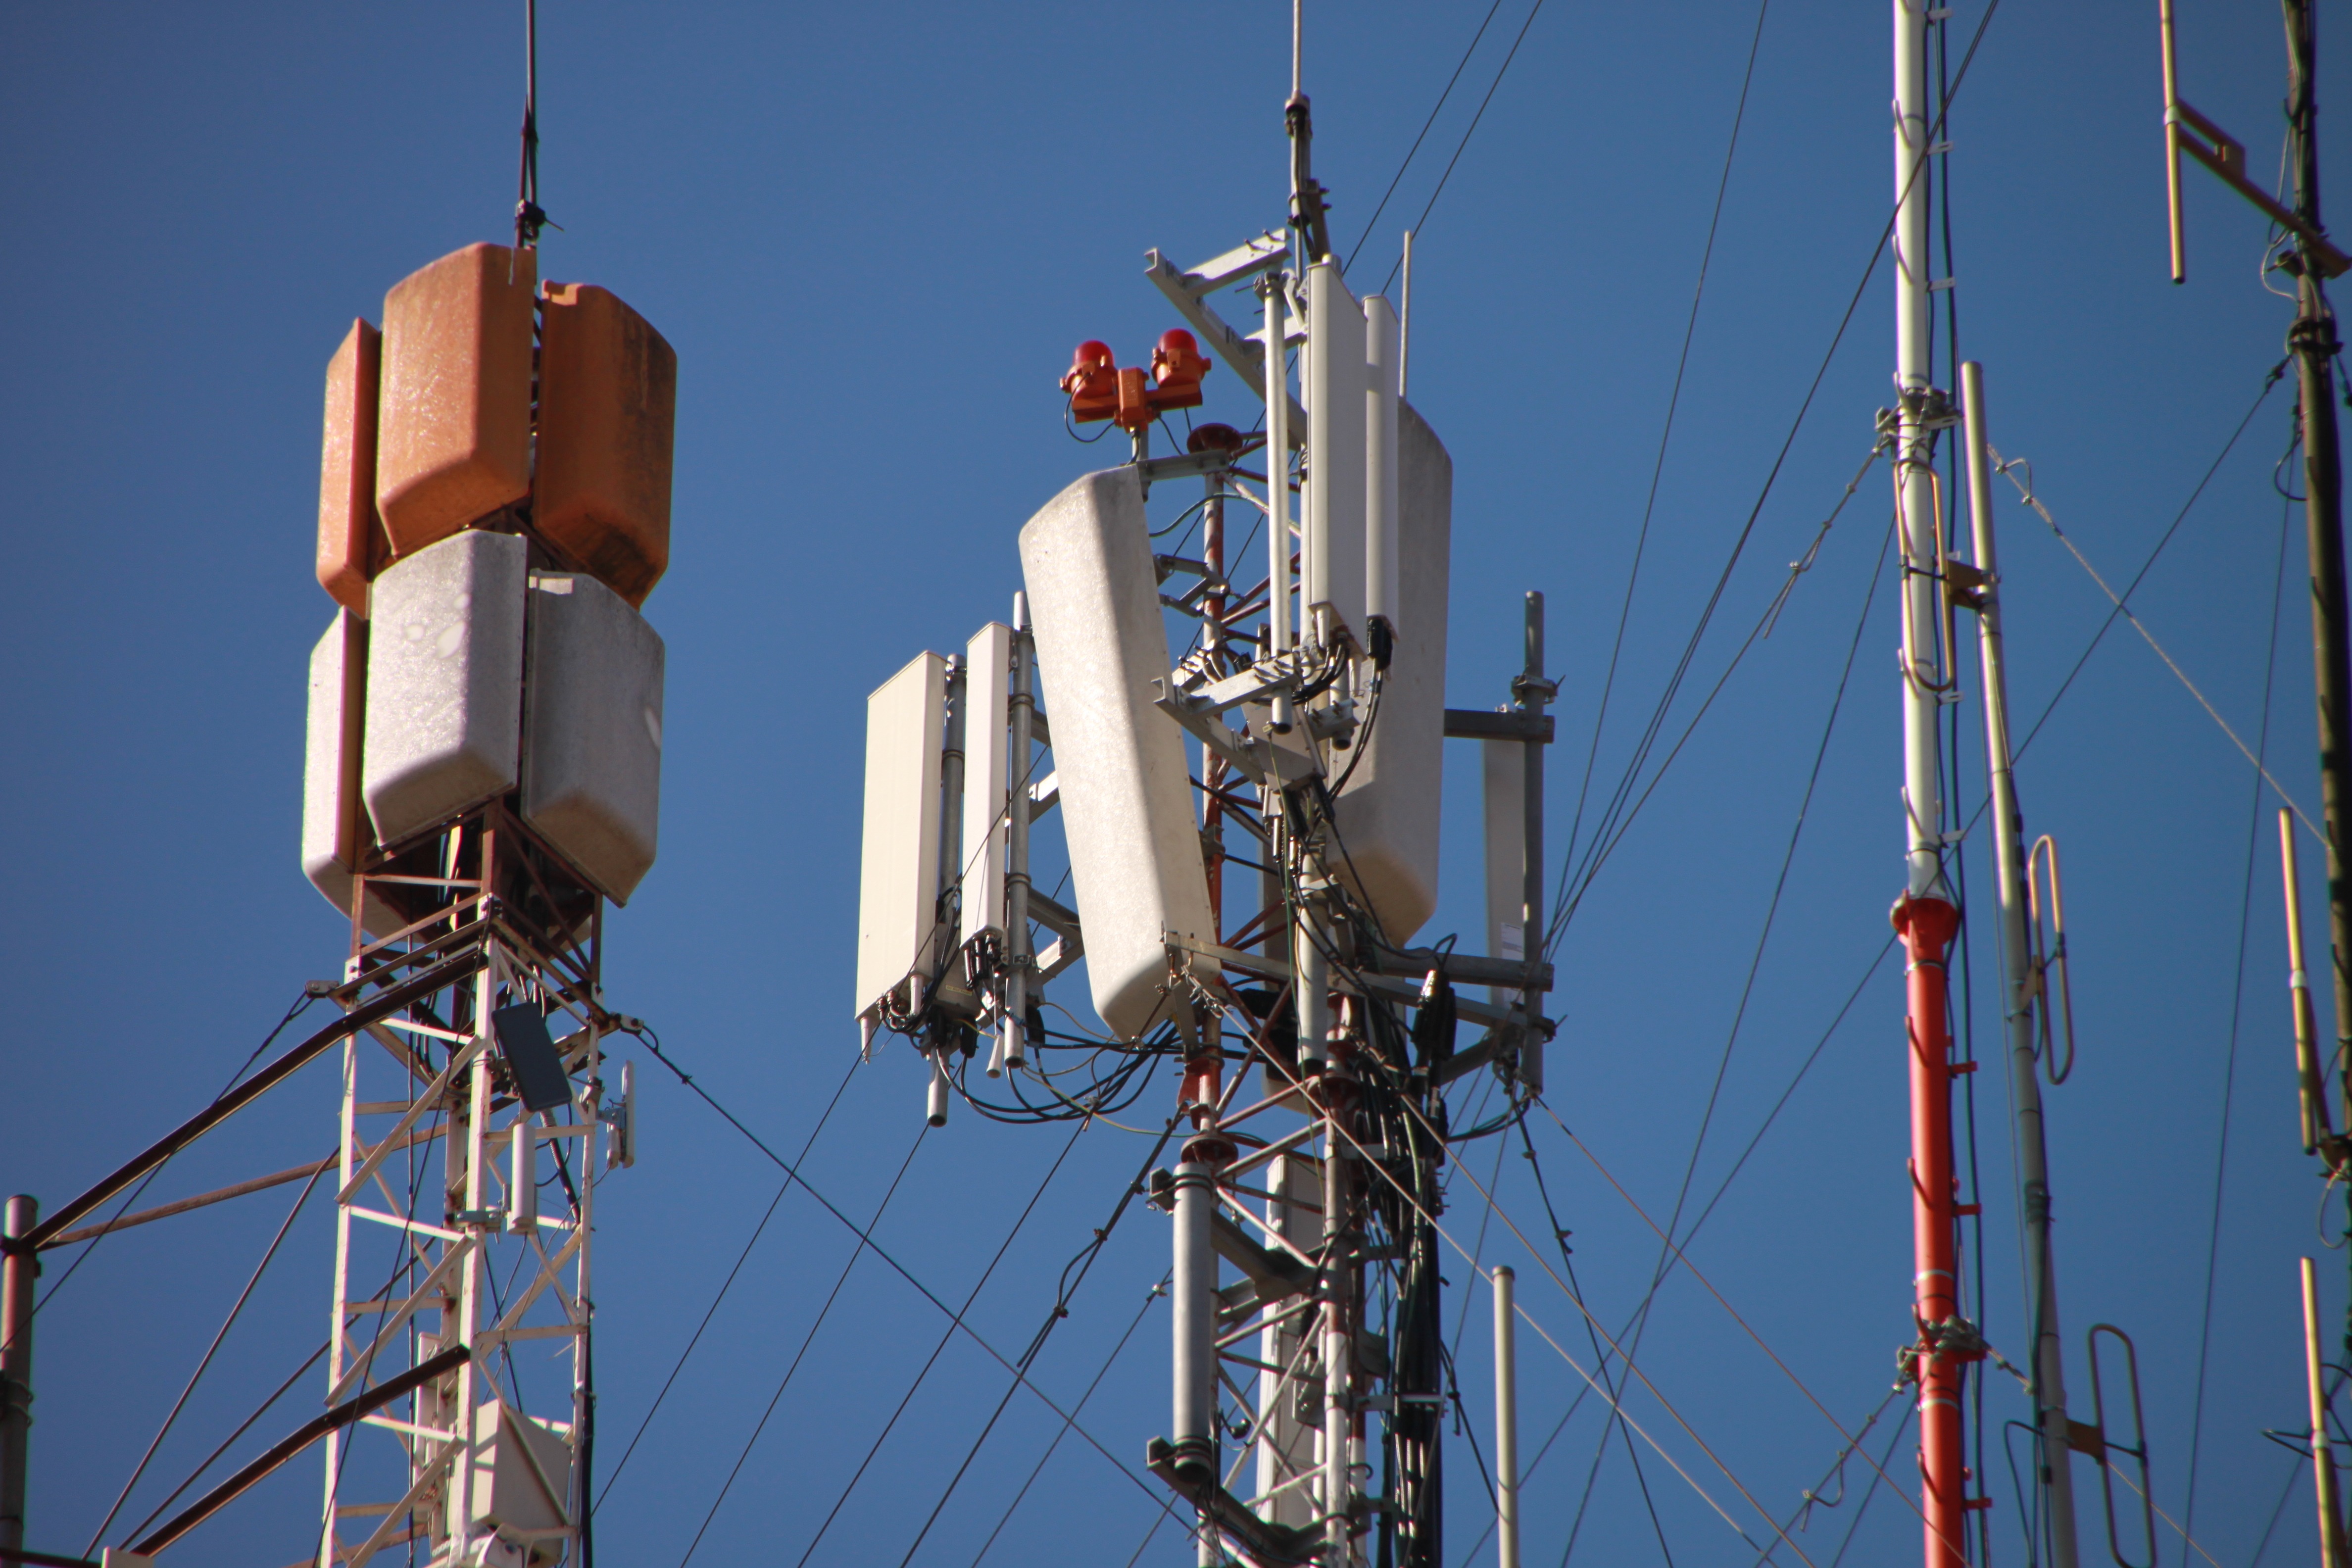
sky, technology, building, antenna, vehicle, tower, mast, station, blue, electricity, towers, gsm, base, cell, antennas, radiation, electrical supply, directional, omnidirectional